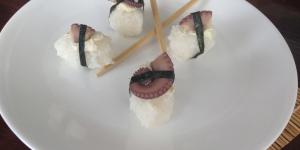
nigiri de pulpo